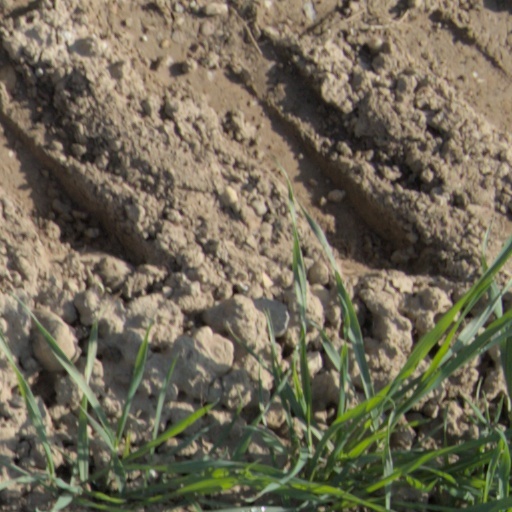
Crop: wheat